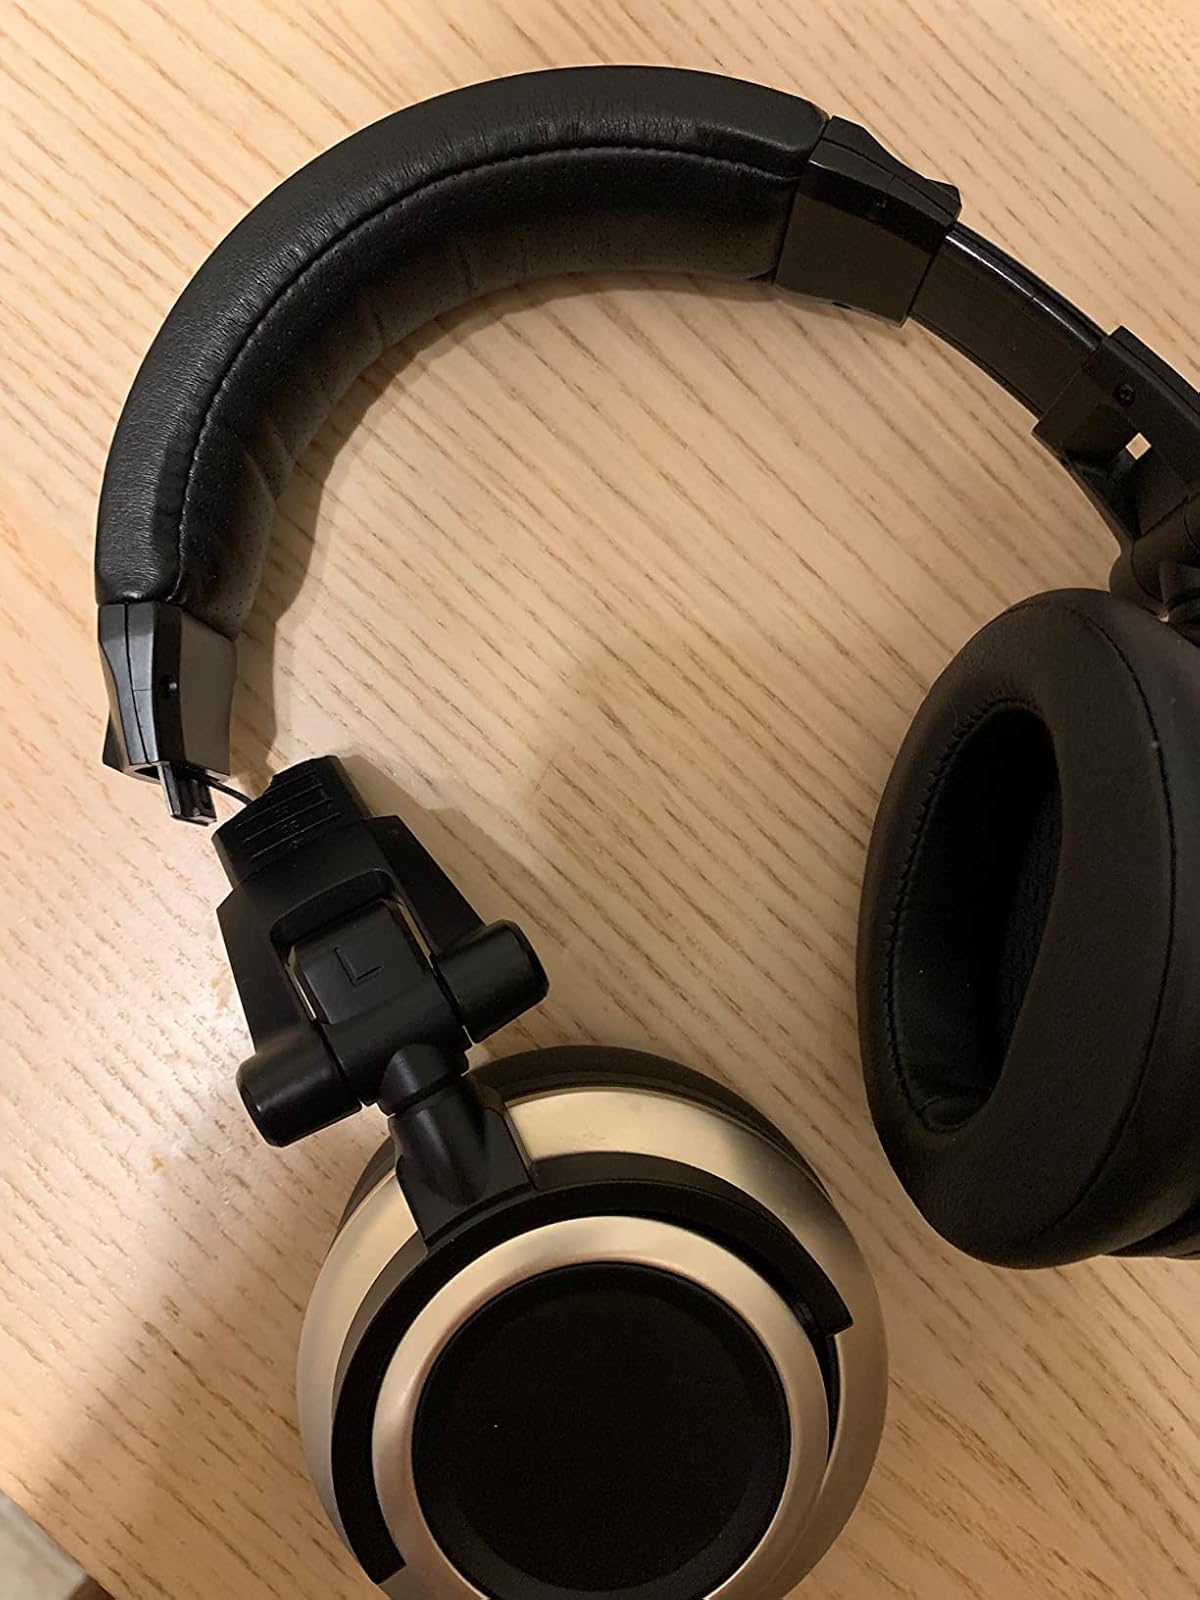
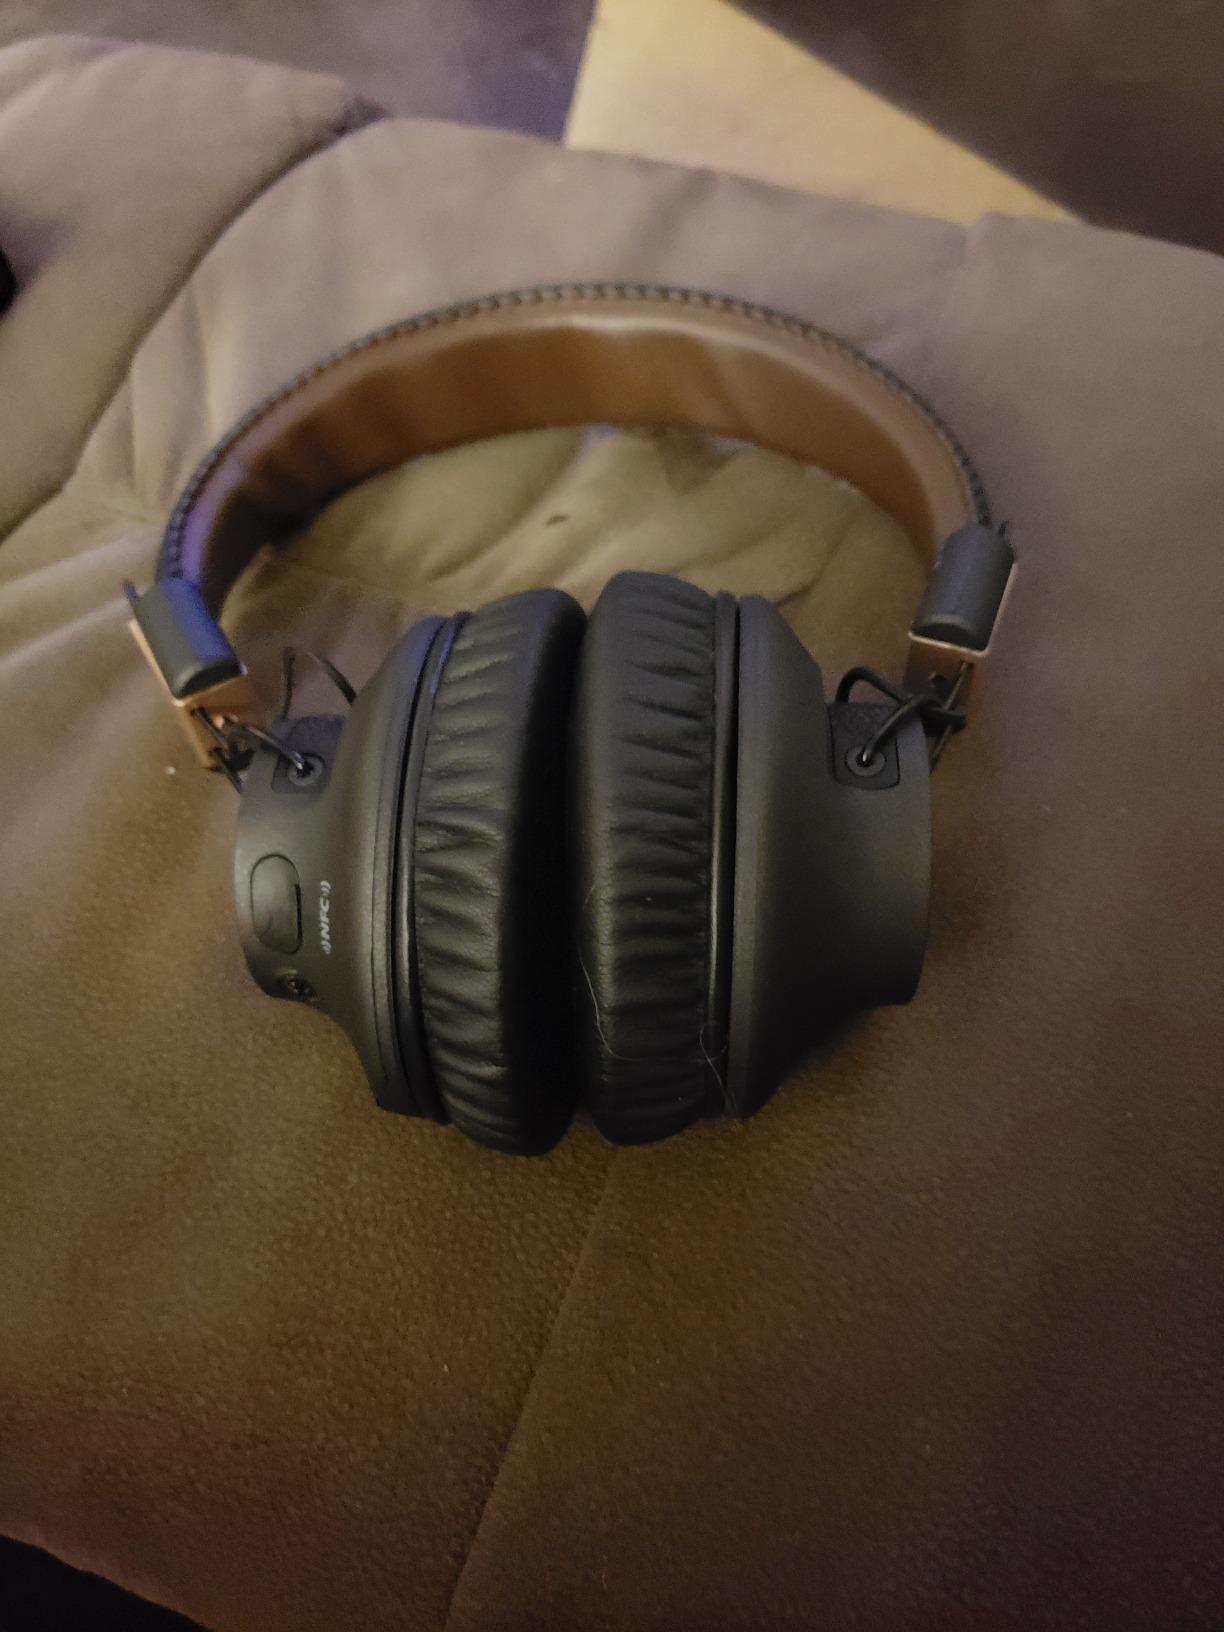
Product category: headphones
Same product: no